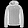
Label: Coat